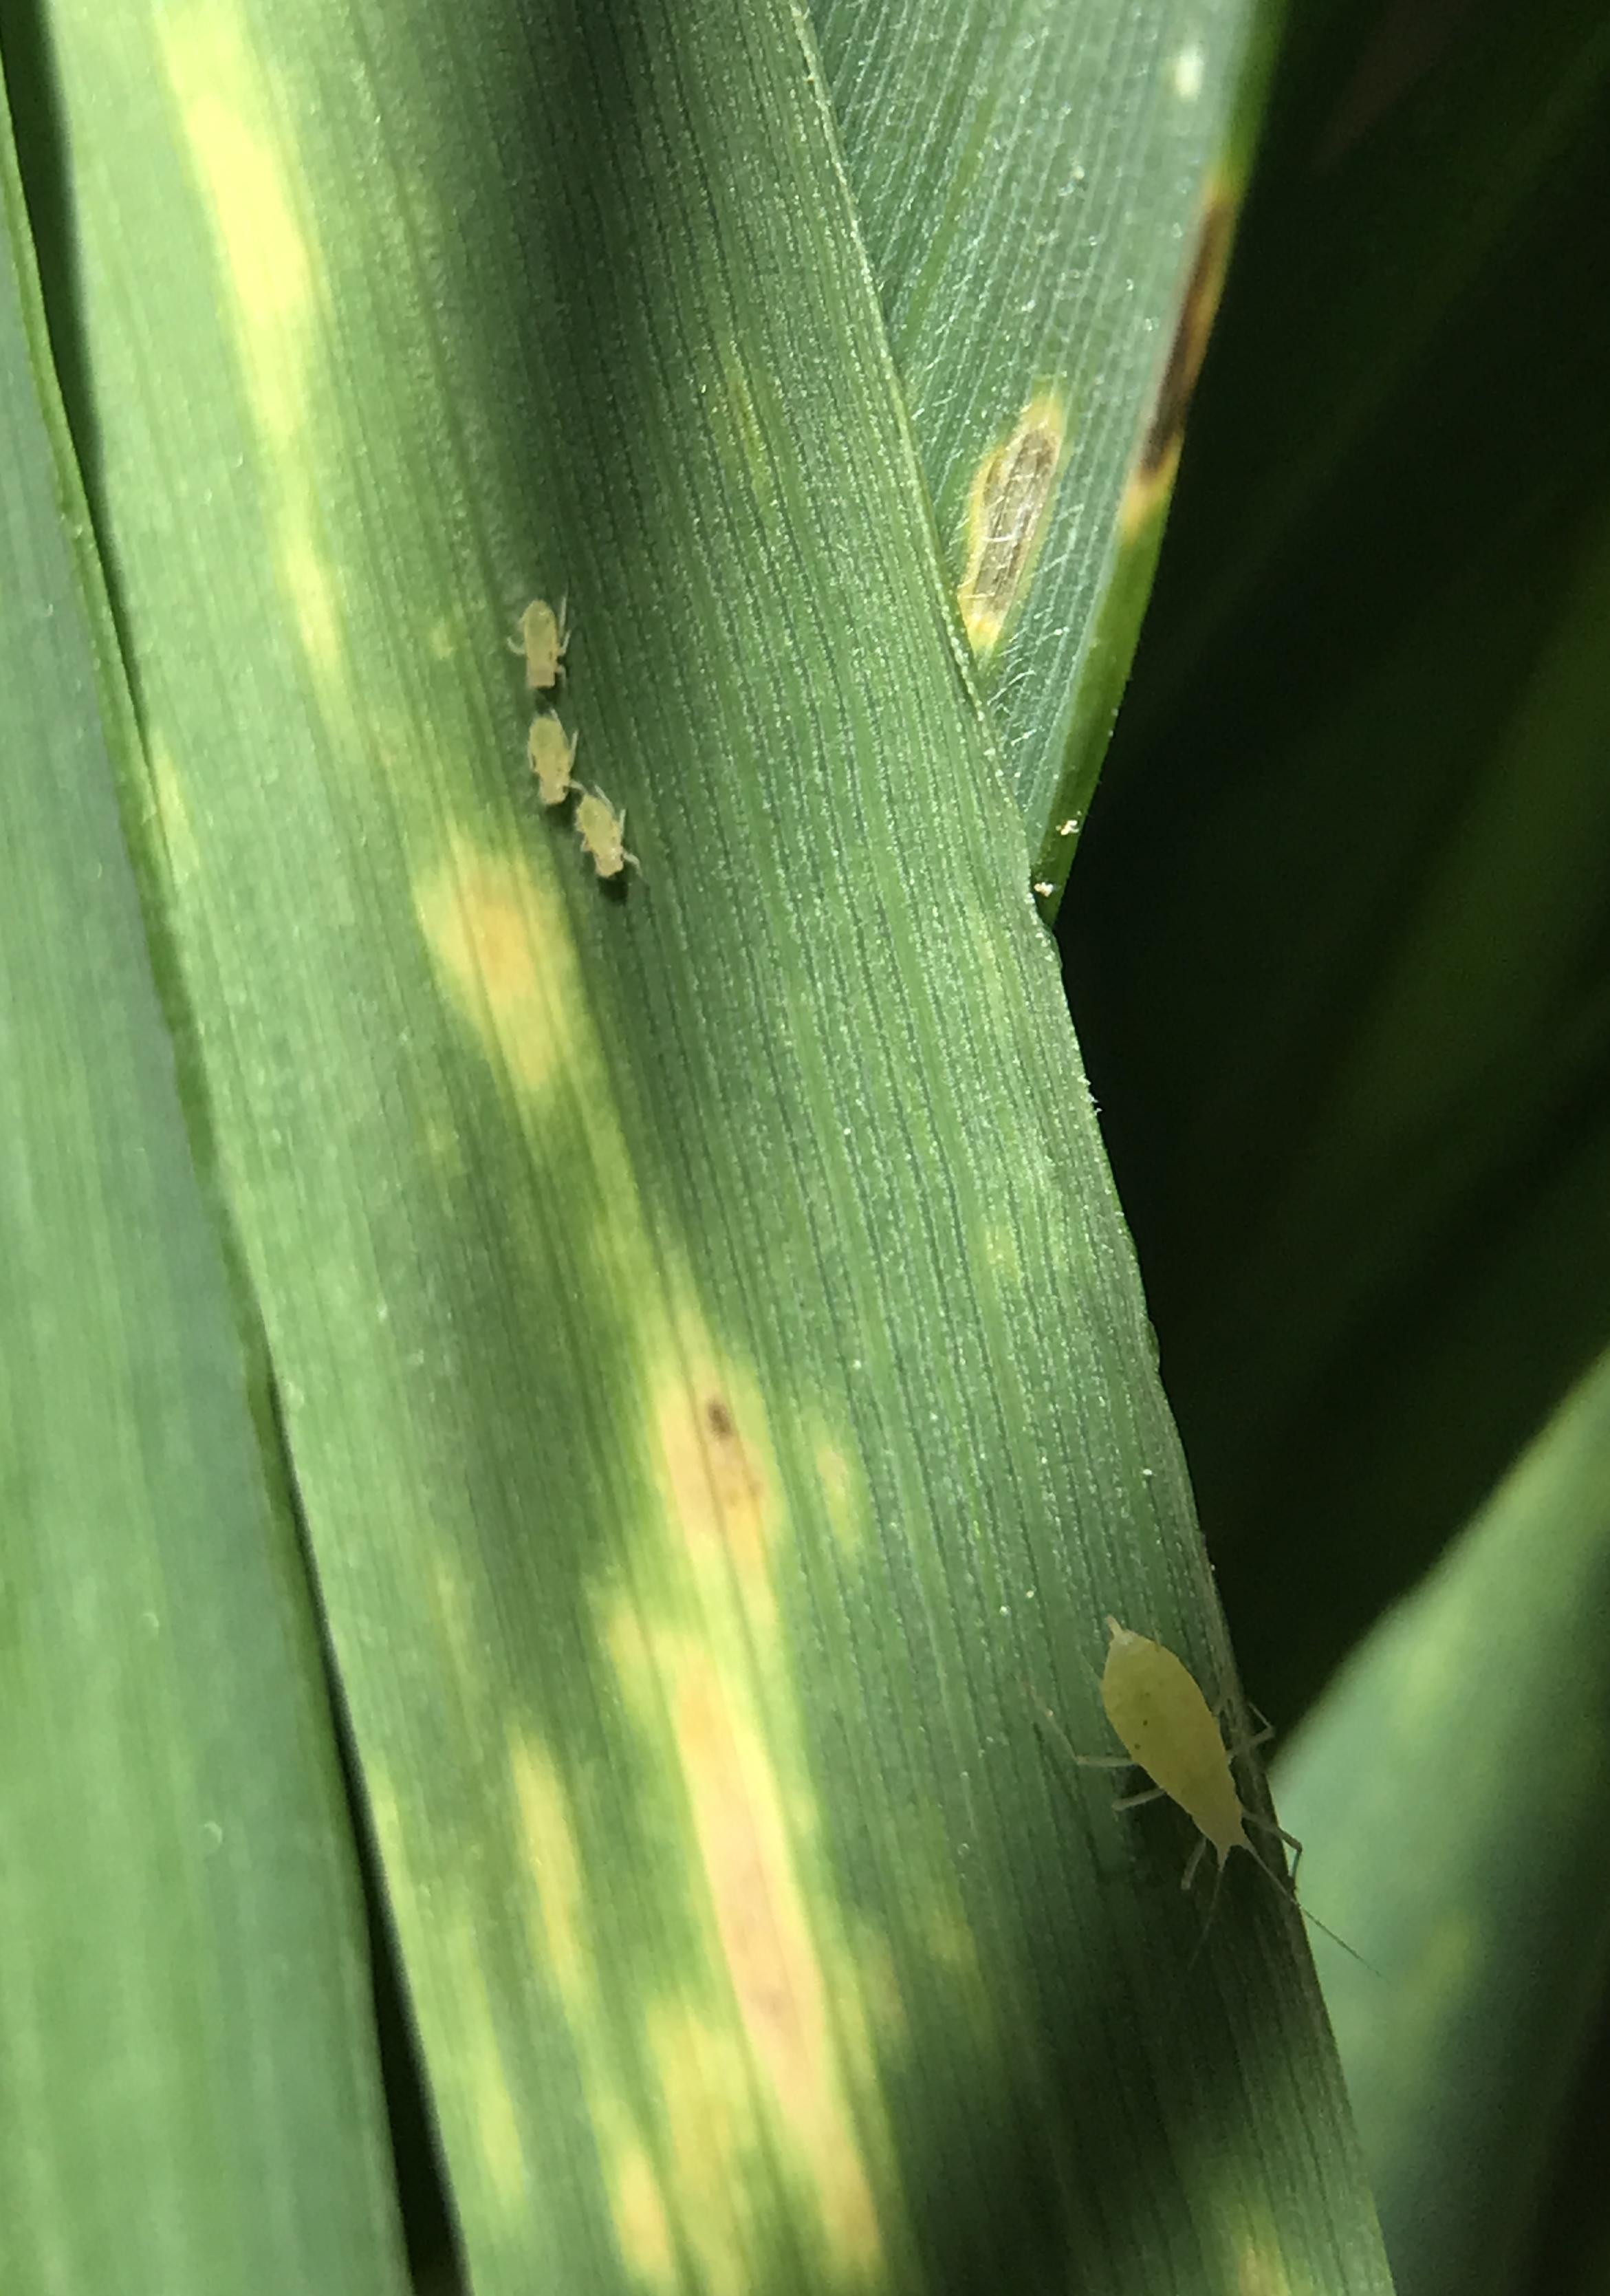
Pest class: cereal_grass_aphid